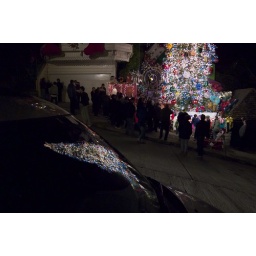
The ridiculous Christmas tree on 21st Street, near the top of Liberty Hill, reflected in the window of a car.